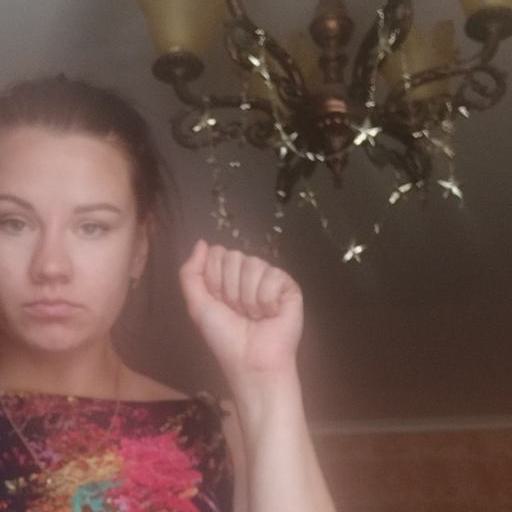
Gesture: fist